Delivery Man (TV series)

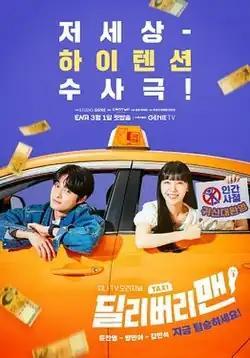
Promotional poster

Delivery Man is a 2023 South Korean television series starring Yoon Chan-young, Bang Min-ah, and Kim Min-seok. It is an original drama of Genie TV, and is available for streaming on its platform, and on TVING (in South Korea), Viki and Viu in selected regions. It also aired on ENA from March 1 to April 6, 2023, every Wednesday and Thursday at 21:00 (KST) for 16 episodes.